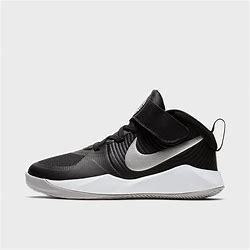
Brand: Nike
Model: Team Hustle D 9